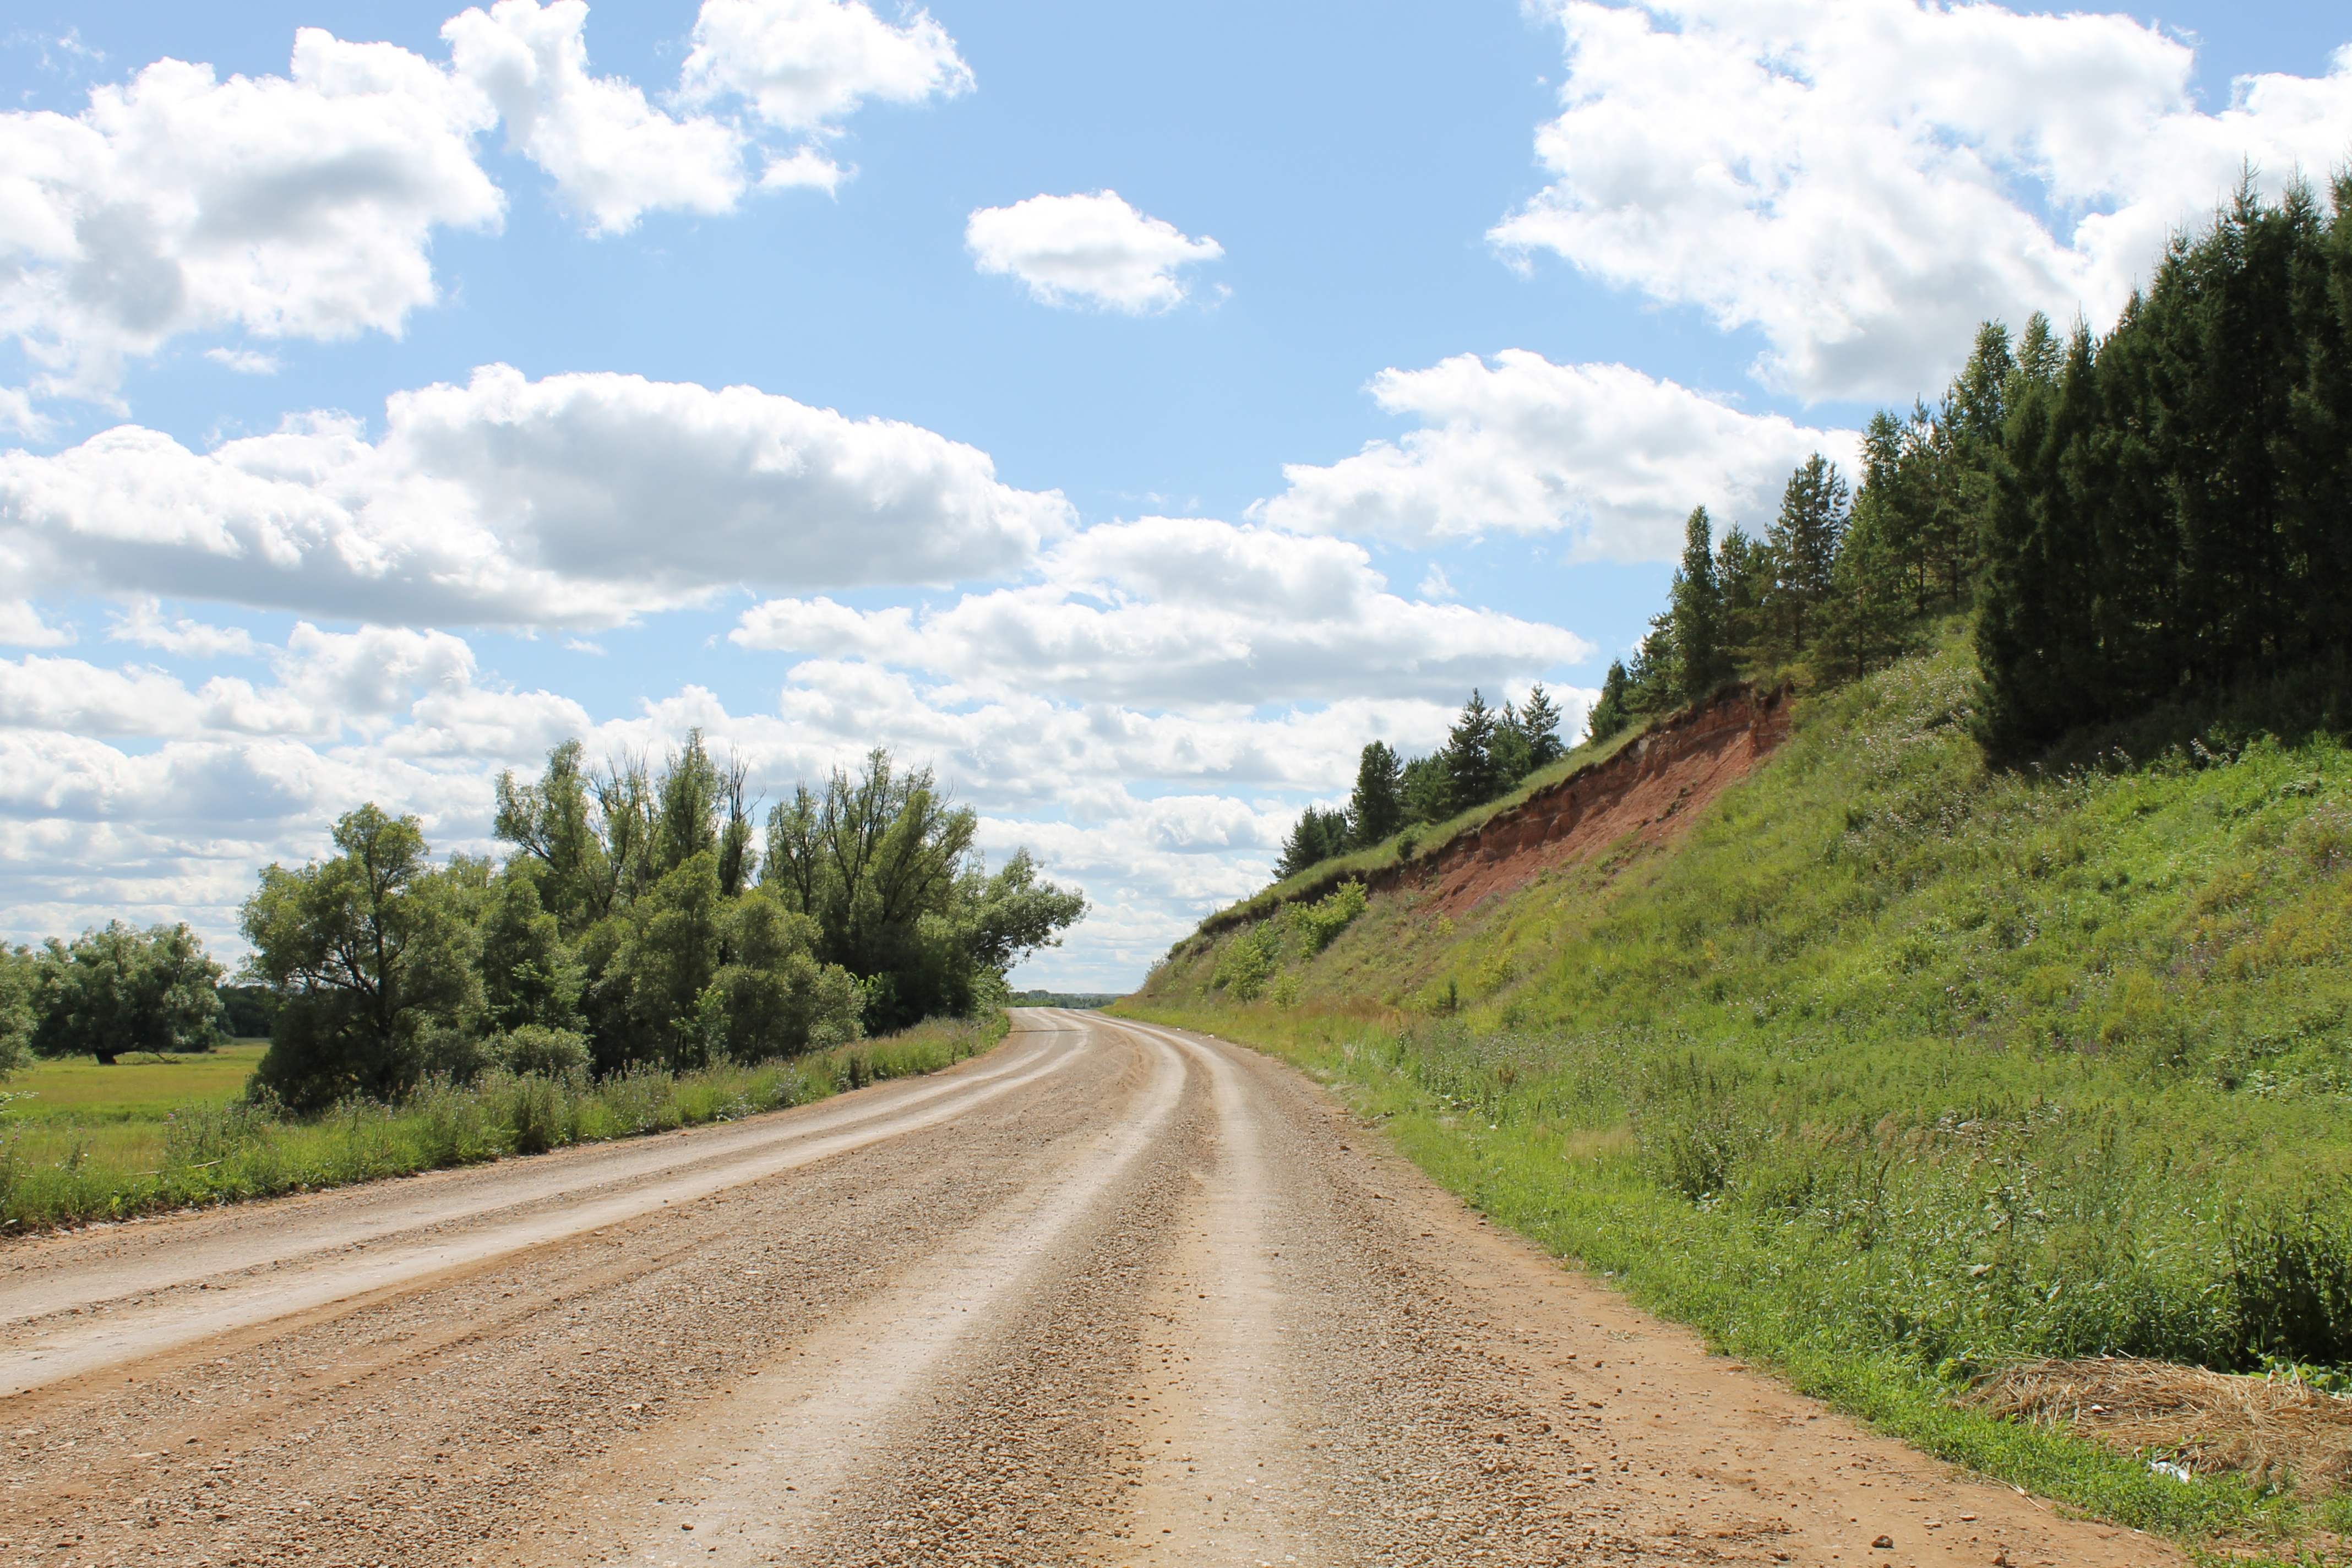
landscape, nature, mountain, sky, road, field, meadow, prairie, hill, highway, summer, dirt road, journey, soil, blue, blue sky, road trip, outdoors, clouds, infrastructure, plateau, russia, ecosystem, rural area, mountain pass, nonbuilding structure